Richard Enraght

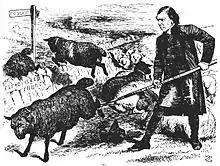
Illustration from Punch Magazine, showing Archbishop Tait, trying to control the "Ritualist black sheep" with his crook called the "Public Worship Regulation Bill"

In 1874 at Holy Trinity Church, Bordesley, the Rev. Richard William Enraght succeeded a man who was a Tractarian. In addition, he was friends with two neighboring Birmingham priests who celebrated Anglo-Catholic tradition, James and Thomas Pollock. The Pollock brothers and Fr. Enraght were all graduates of Trinity College Dublin.